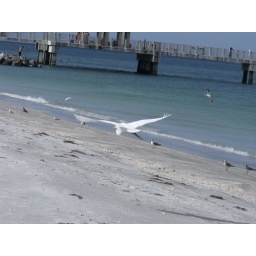
great egret flying over the beach